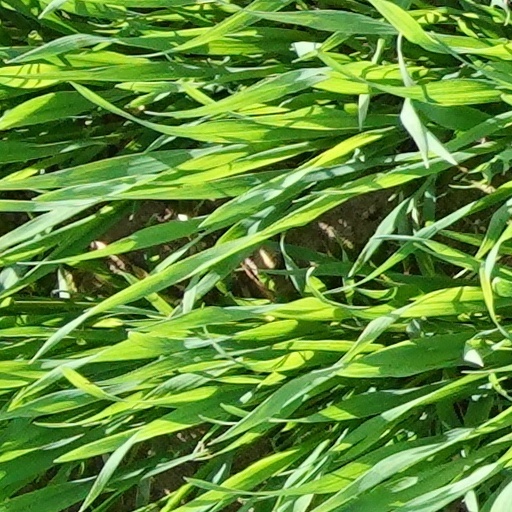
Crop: wheat